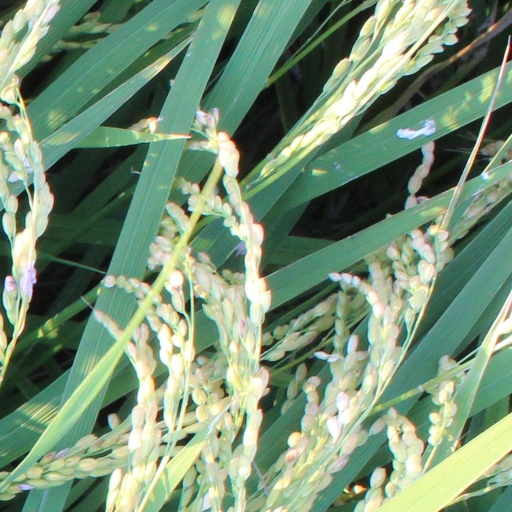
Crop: rice